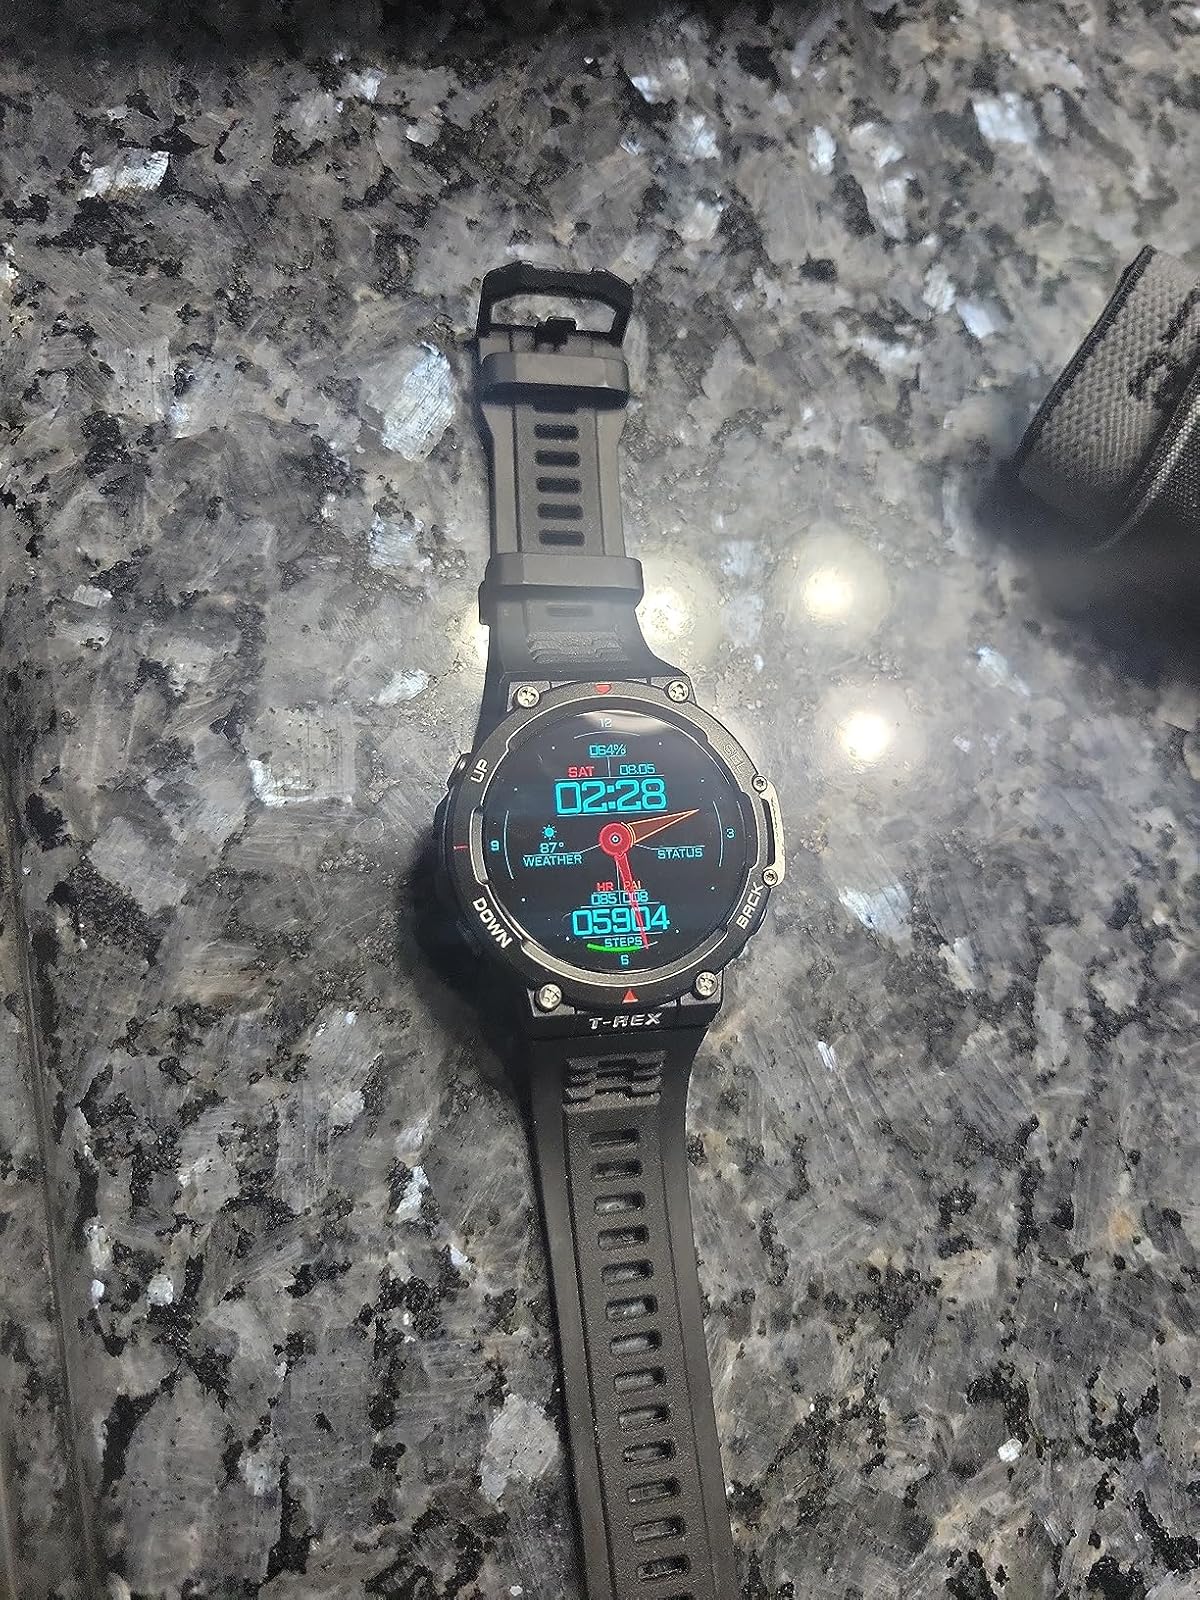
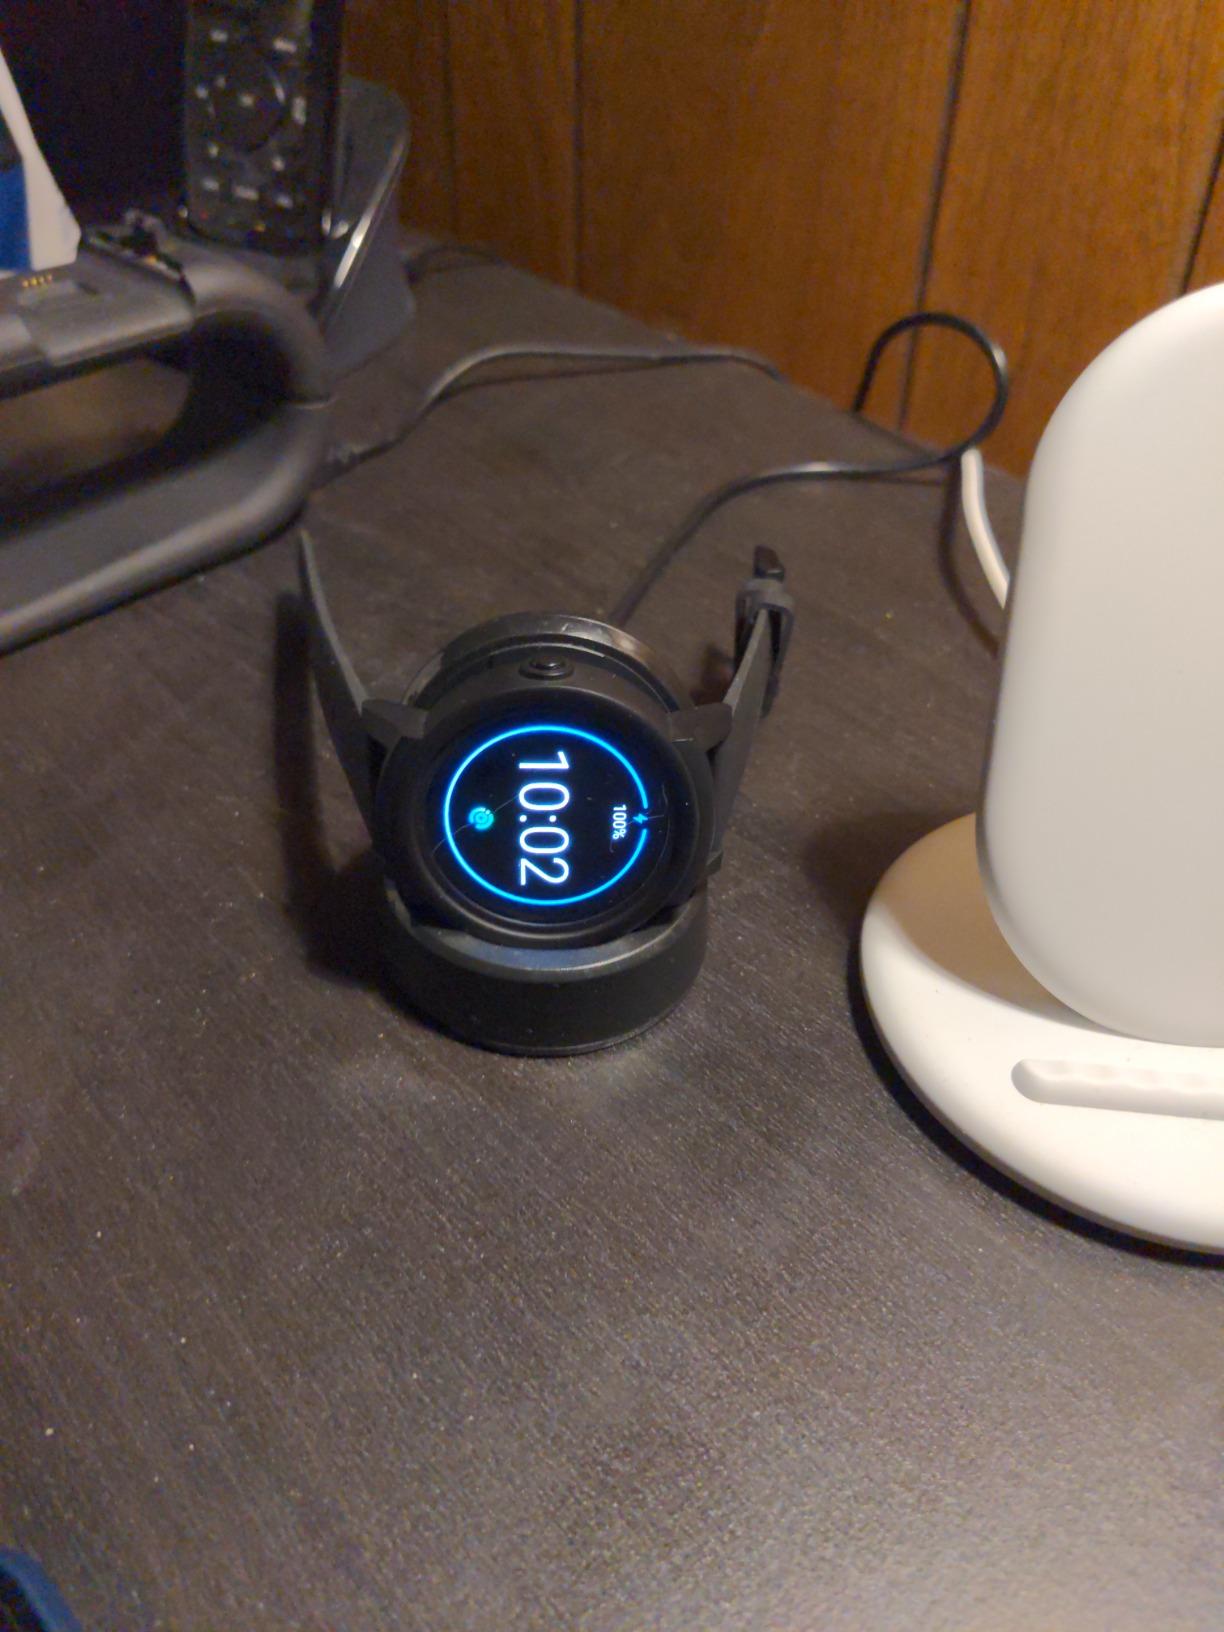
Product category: smartwatch
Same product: no